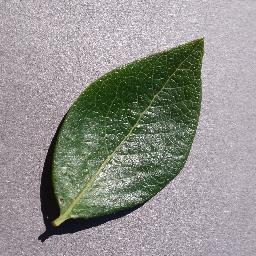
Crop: blueberry
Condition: healthy